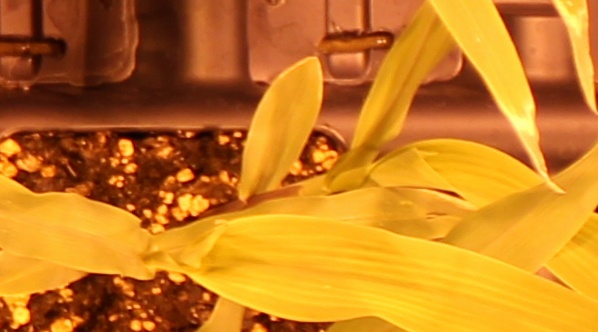
Label: Corn